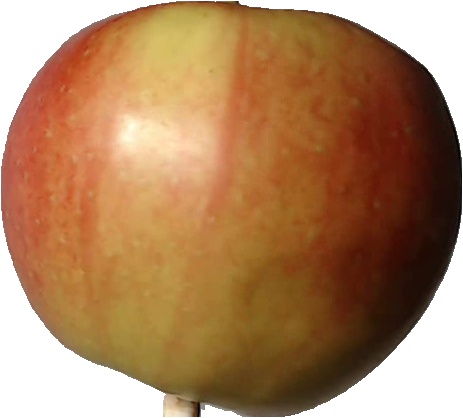
Label: apple_red_2